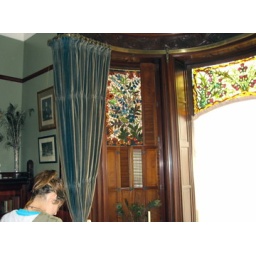
Stained glass in the window